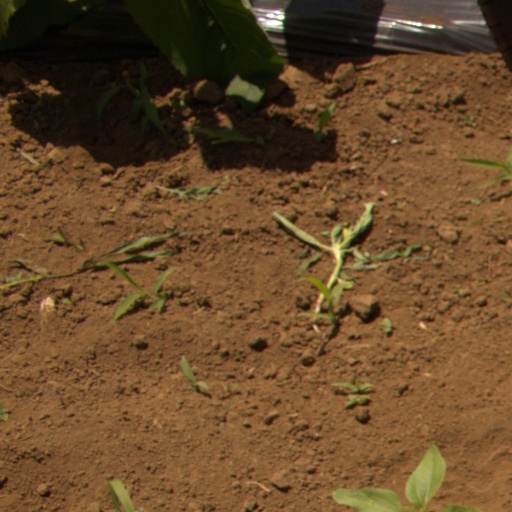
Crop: Jerusalem artichoke